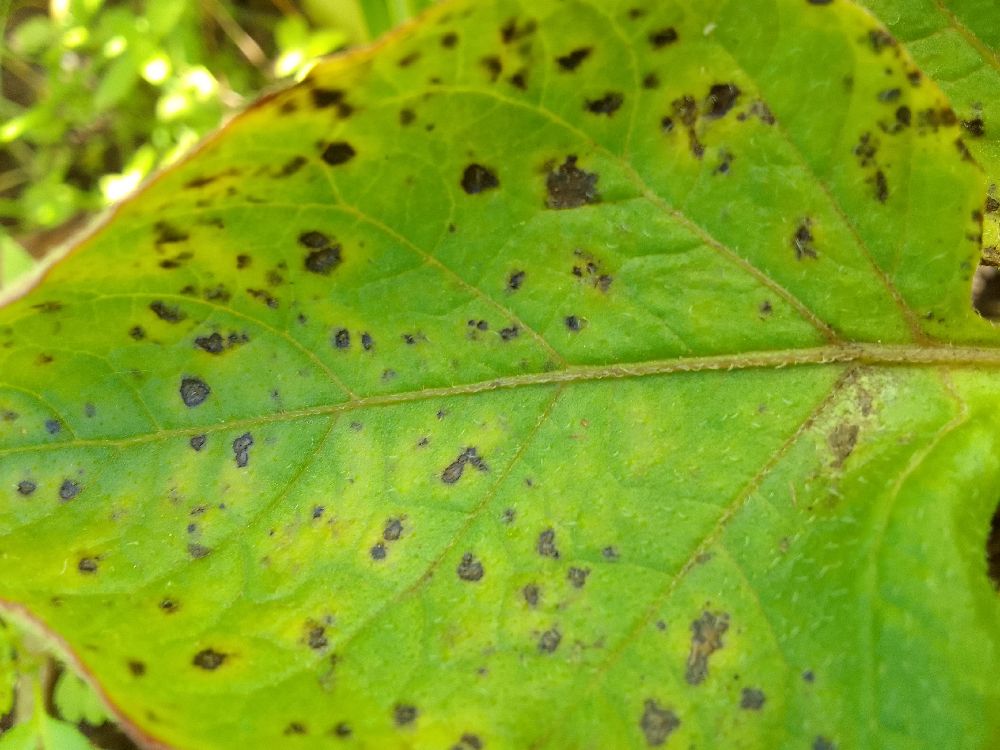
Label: Early blight